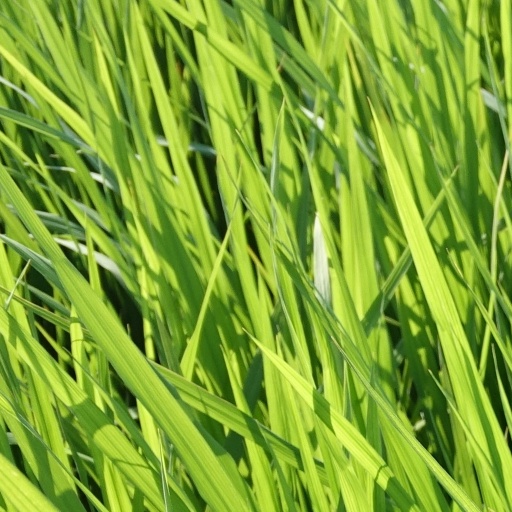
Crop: rice